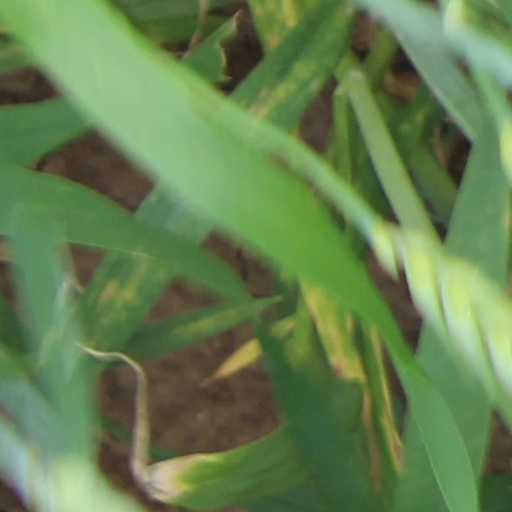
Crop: wheat